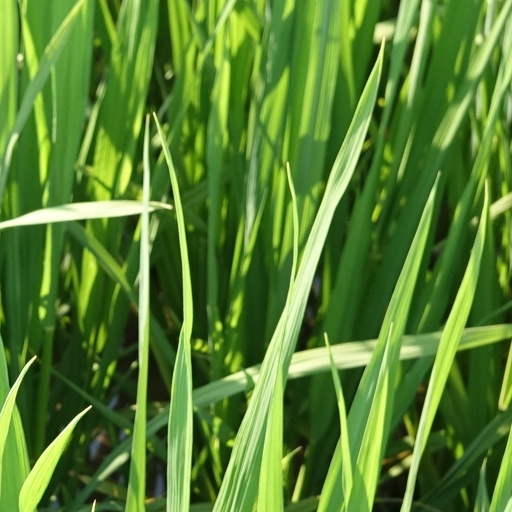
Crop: rice